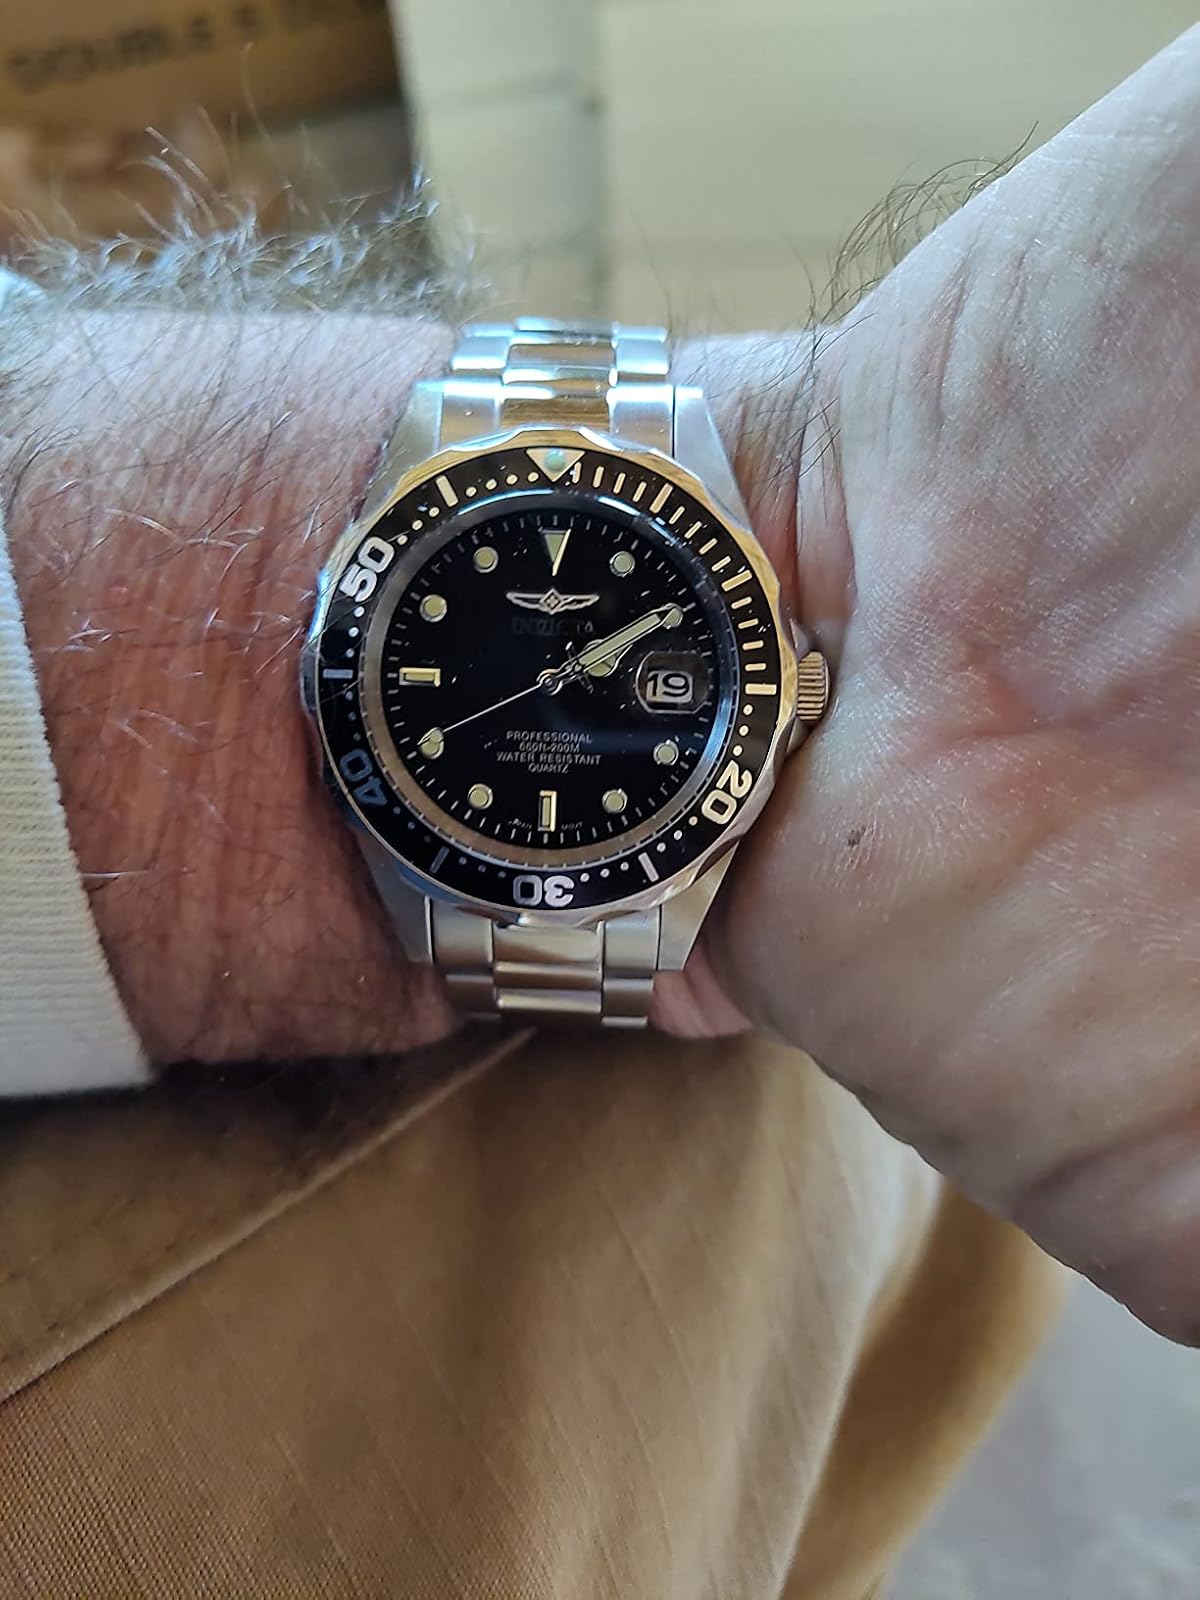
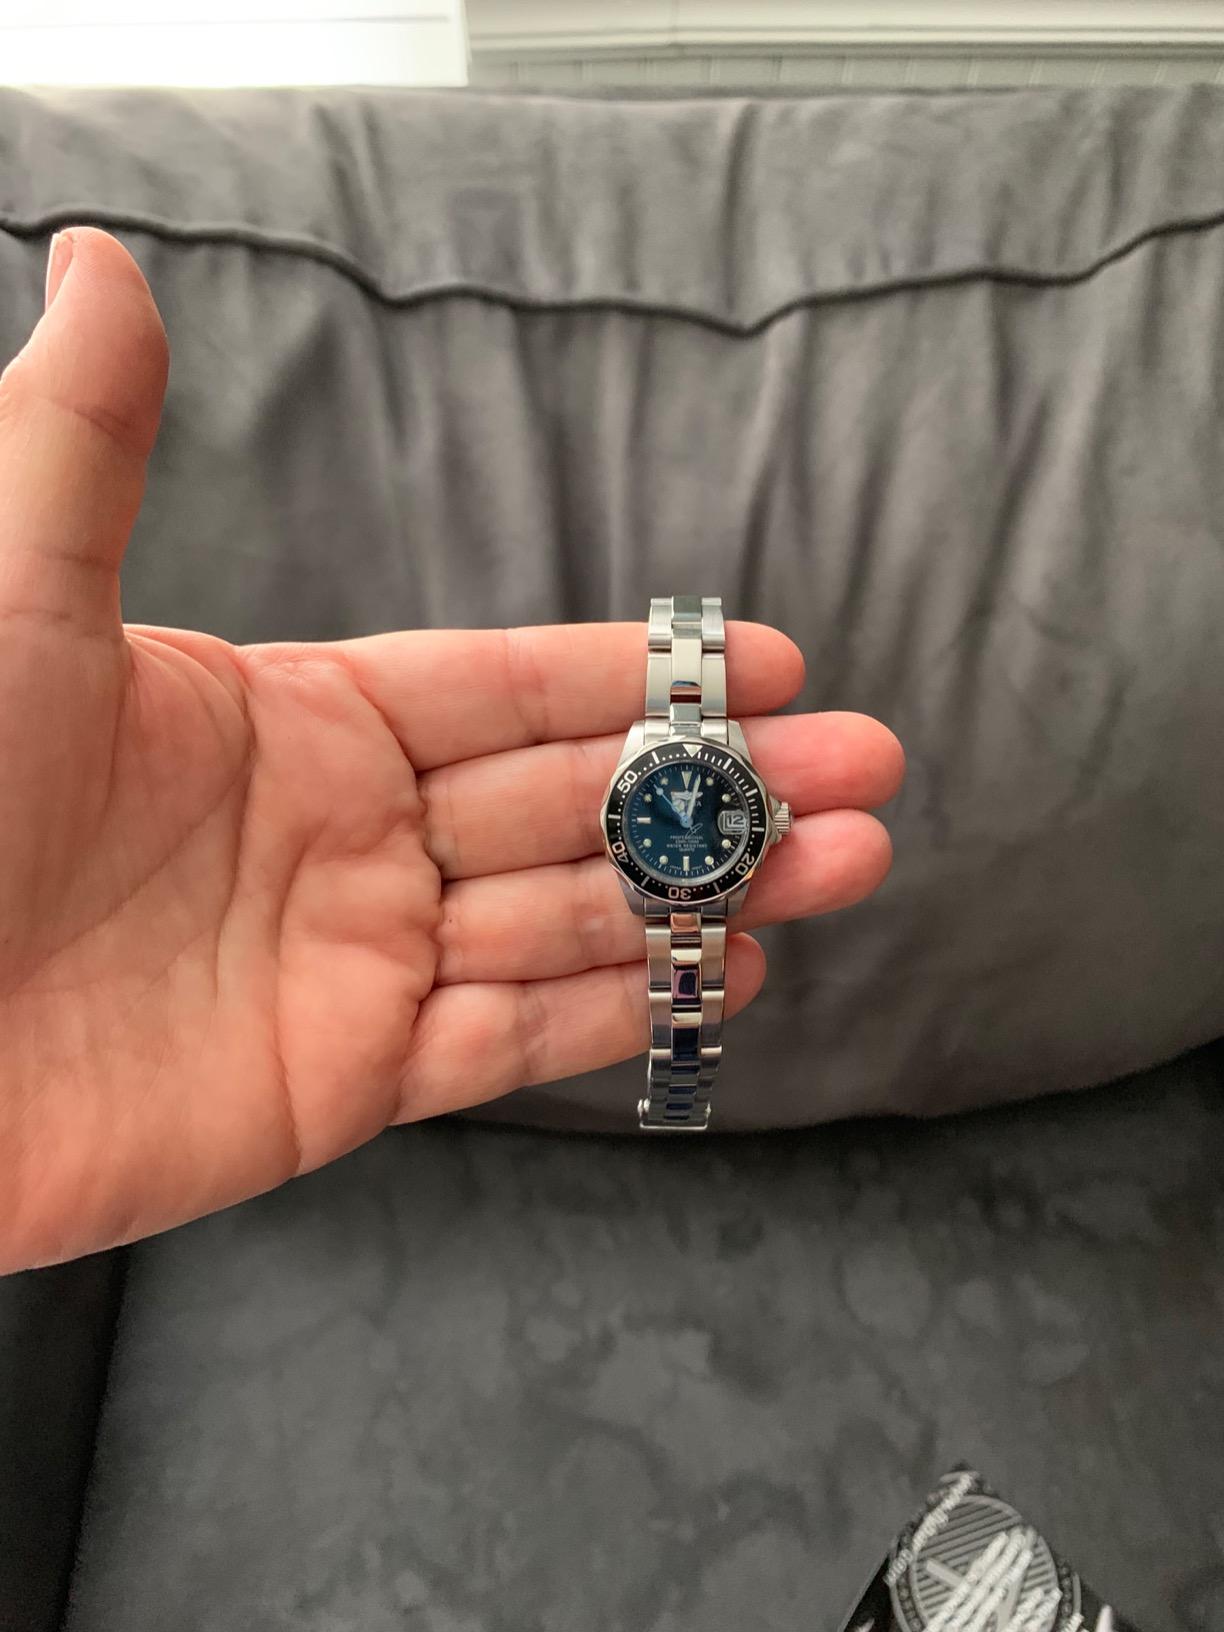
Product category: accessories_watch
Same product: yes